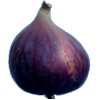
Label: Fig 1